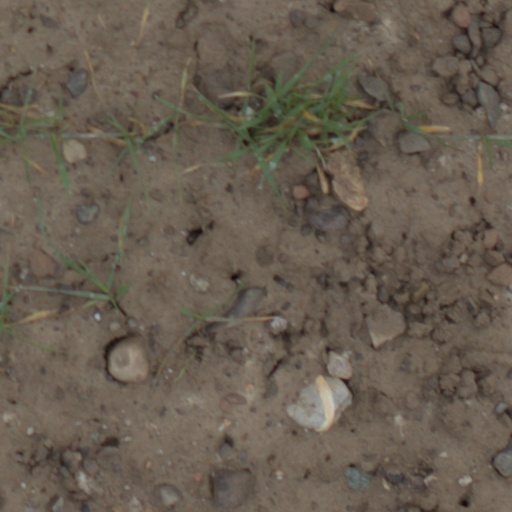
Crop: wheat